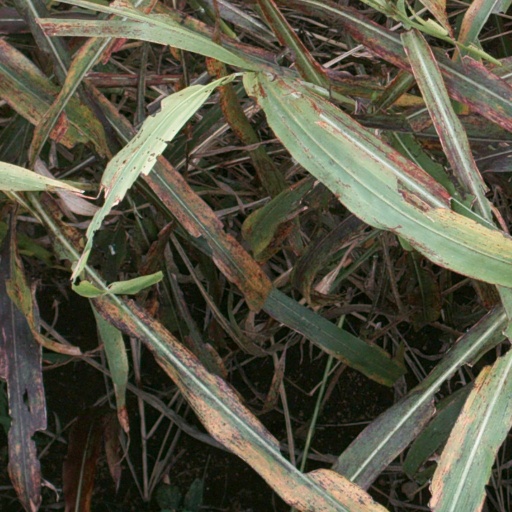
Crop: sorghum